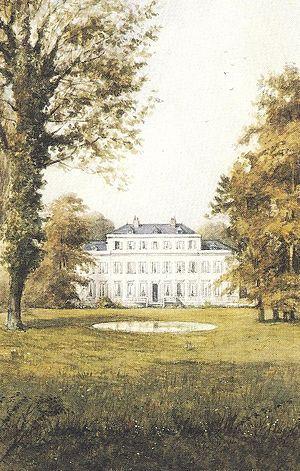
Le château de Brévannes (France),propriété des Sarchi au XIXe siècle.
Limeil-Brévannes est une commune française située dans le sud-est du département du Val-de-Marne en région d'Île-de-France.
François Philippe Sarchi, originellement Samuel Morpurgo, né à Gradisca d'Isonzo en Italie en 1764, mort à Paris en 1830, est un juriste, linguiste, philologue d'origine illyrienne, spécialisé dans l'italien et l'hébreu.
Le château de Brévannes est situé sur la commune de Limeil-Brévannes, dans le département du Val-de-Marne.